Tafi Atome Monkey Sanctuary

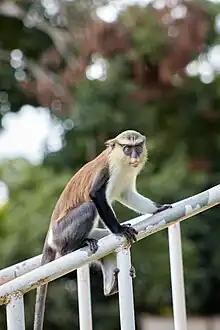
A monkey at the Tafi Atome Monkey Sanctuary in the Volta Region of Ghana

The sanctuary is located about 230 kilometers Northeast of the capital Accra and 43 kilometers south of Hohoe in the Volta region of Ghana.